Sholes and Glidden typewriter

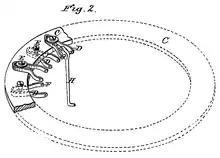
Typebars were attached to the circumference of a metal ring such that they would strike a common center.

The arm and frame components were replaced with a cylindrical platen in 1869. Unlike modern typewriters, the revised machine entered letters around the cylinder, with axial rotation providing letter spacing and horizontal shifting providing line spacing. Paper was clipped directly to the cylinder, which limited its length and width to the dimensions of the apparatus. The platen was again redesigned in early 1872 to allow the use of paper of any length. The redesigned platen also introduced the modern spacing functionality (horizontal and axial movement providing letter and line spacing, respectively). The cylindrical platen became "an indispensable part of every standard [typewriter]".